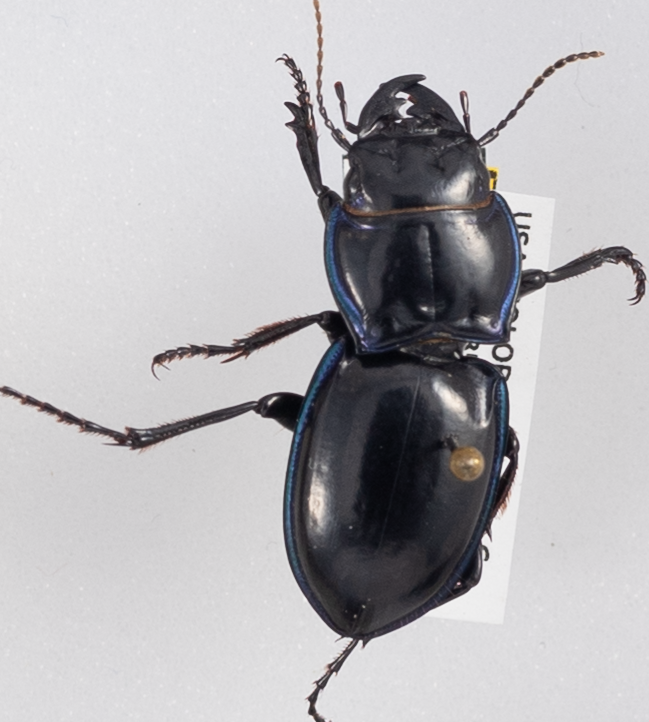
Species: Pasimachus elongatus
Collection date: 2023-05-31
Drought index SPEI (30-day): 1.498
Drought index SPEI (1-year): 0.17
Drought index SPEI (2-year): -1.69